Adolf II, Prince of Schaumburg-Lippe

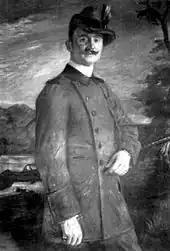
Prince Adolf II in hunting attire.

Upon the death of Prince George on 29 April 1911, Adolf succeeded his father as prince of Schaumburg-Lippe at the age of 28. During his reign he developed the spa of Bad Eilsen and was responsible for many buildings there.